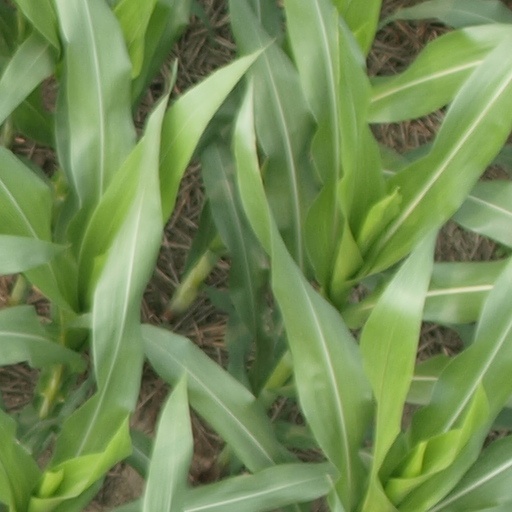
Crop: maize; corn